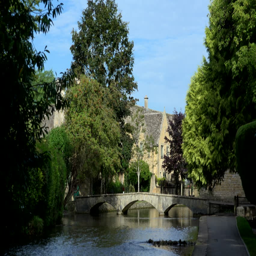
traditional village with small river running through film format